Thaddeus Moss

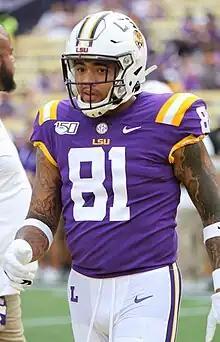
Moss with the LSU Tigers in 2019

Thaddeus Waylan Moss (born May 14, 1998) is an American former professional football tight end. He played college football for the NC State Wolfpack and the LSU Tigers, becoming a CFP national champion with the latter program.